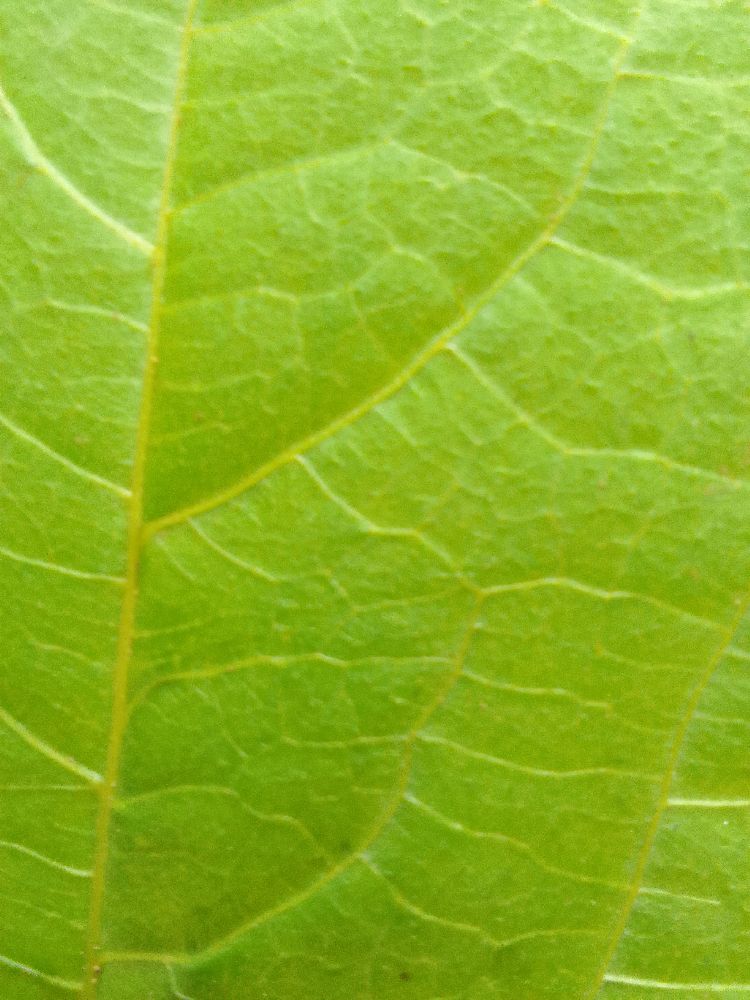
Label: healthy